Benjamin Chapel and Richwoods Cemetery

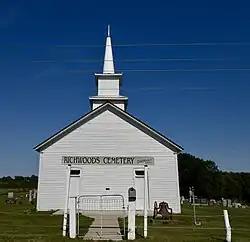

Benjamin Chapel and Richwoods Cemetery, also known as Richwoods Methodist Protestant Church or simply Richwoods Church, is a historic church located south of the unincorporated community of Trenton in rural Henry County, Iowa, United States. This front gable, frame church building was built by a congregation of the Methodist Protestant Church in 1877. The congregation itself was formed sometime after 1843. The building has two entrances on the main facade, one for men and the other for women. The genders then sat separately on their respective sides of the church building. The interior still has the original pews with dividers. There is also a small tower, capped with a spire, above the facade. The Methodist Protestant Church continued to maintain the building until 1921 when they sold it to the Benjamin Chapel Association. The association was named for Benjamin B. Allender, who was instrumental in building the church. Regular church services and Sunday school classes were held until 1940, and occasionally until 1952. The cemetery behind the church was a burial ground for the Methodist congregation as well as other residents from the Richwoods area. It is still an active burial ground. The church and cemetery were added to the National Register of Historic Places in 2015.